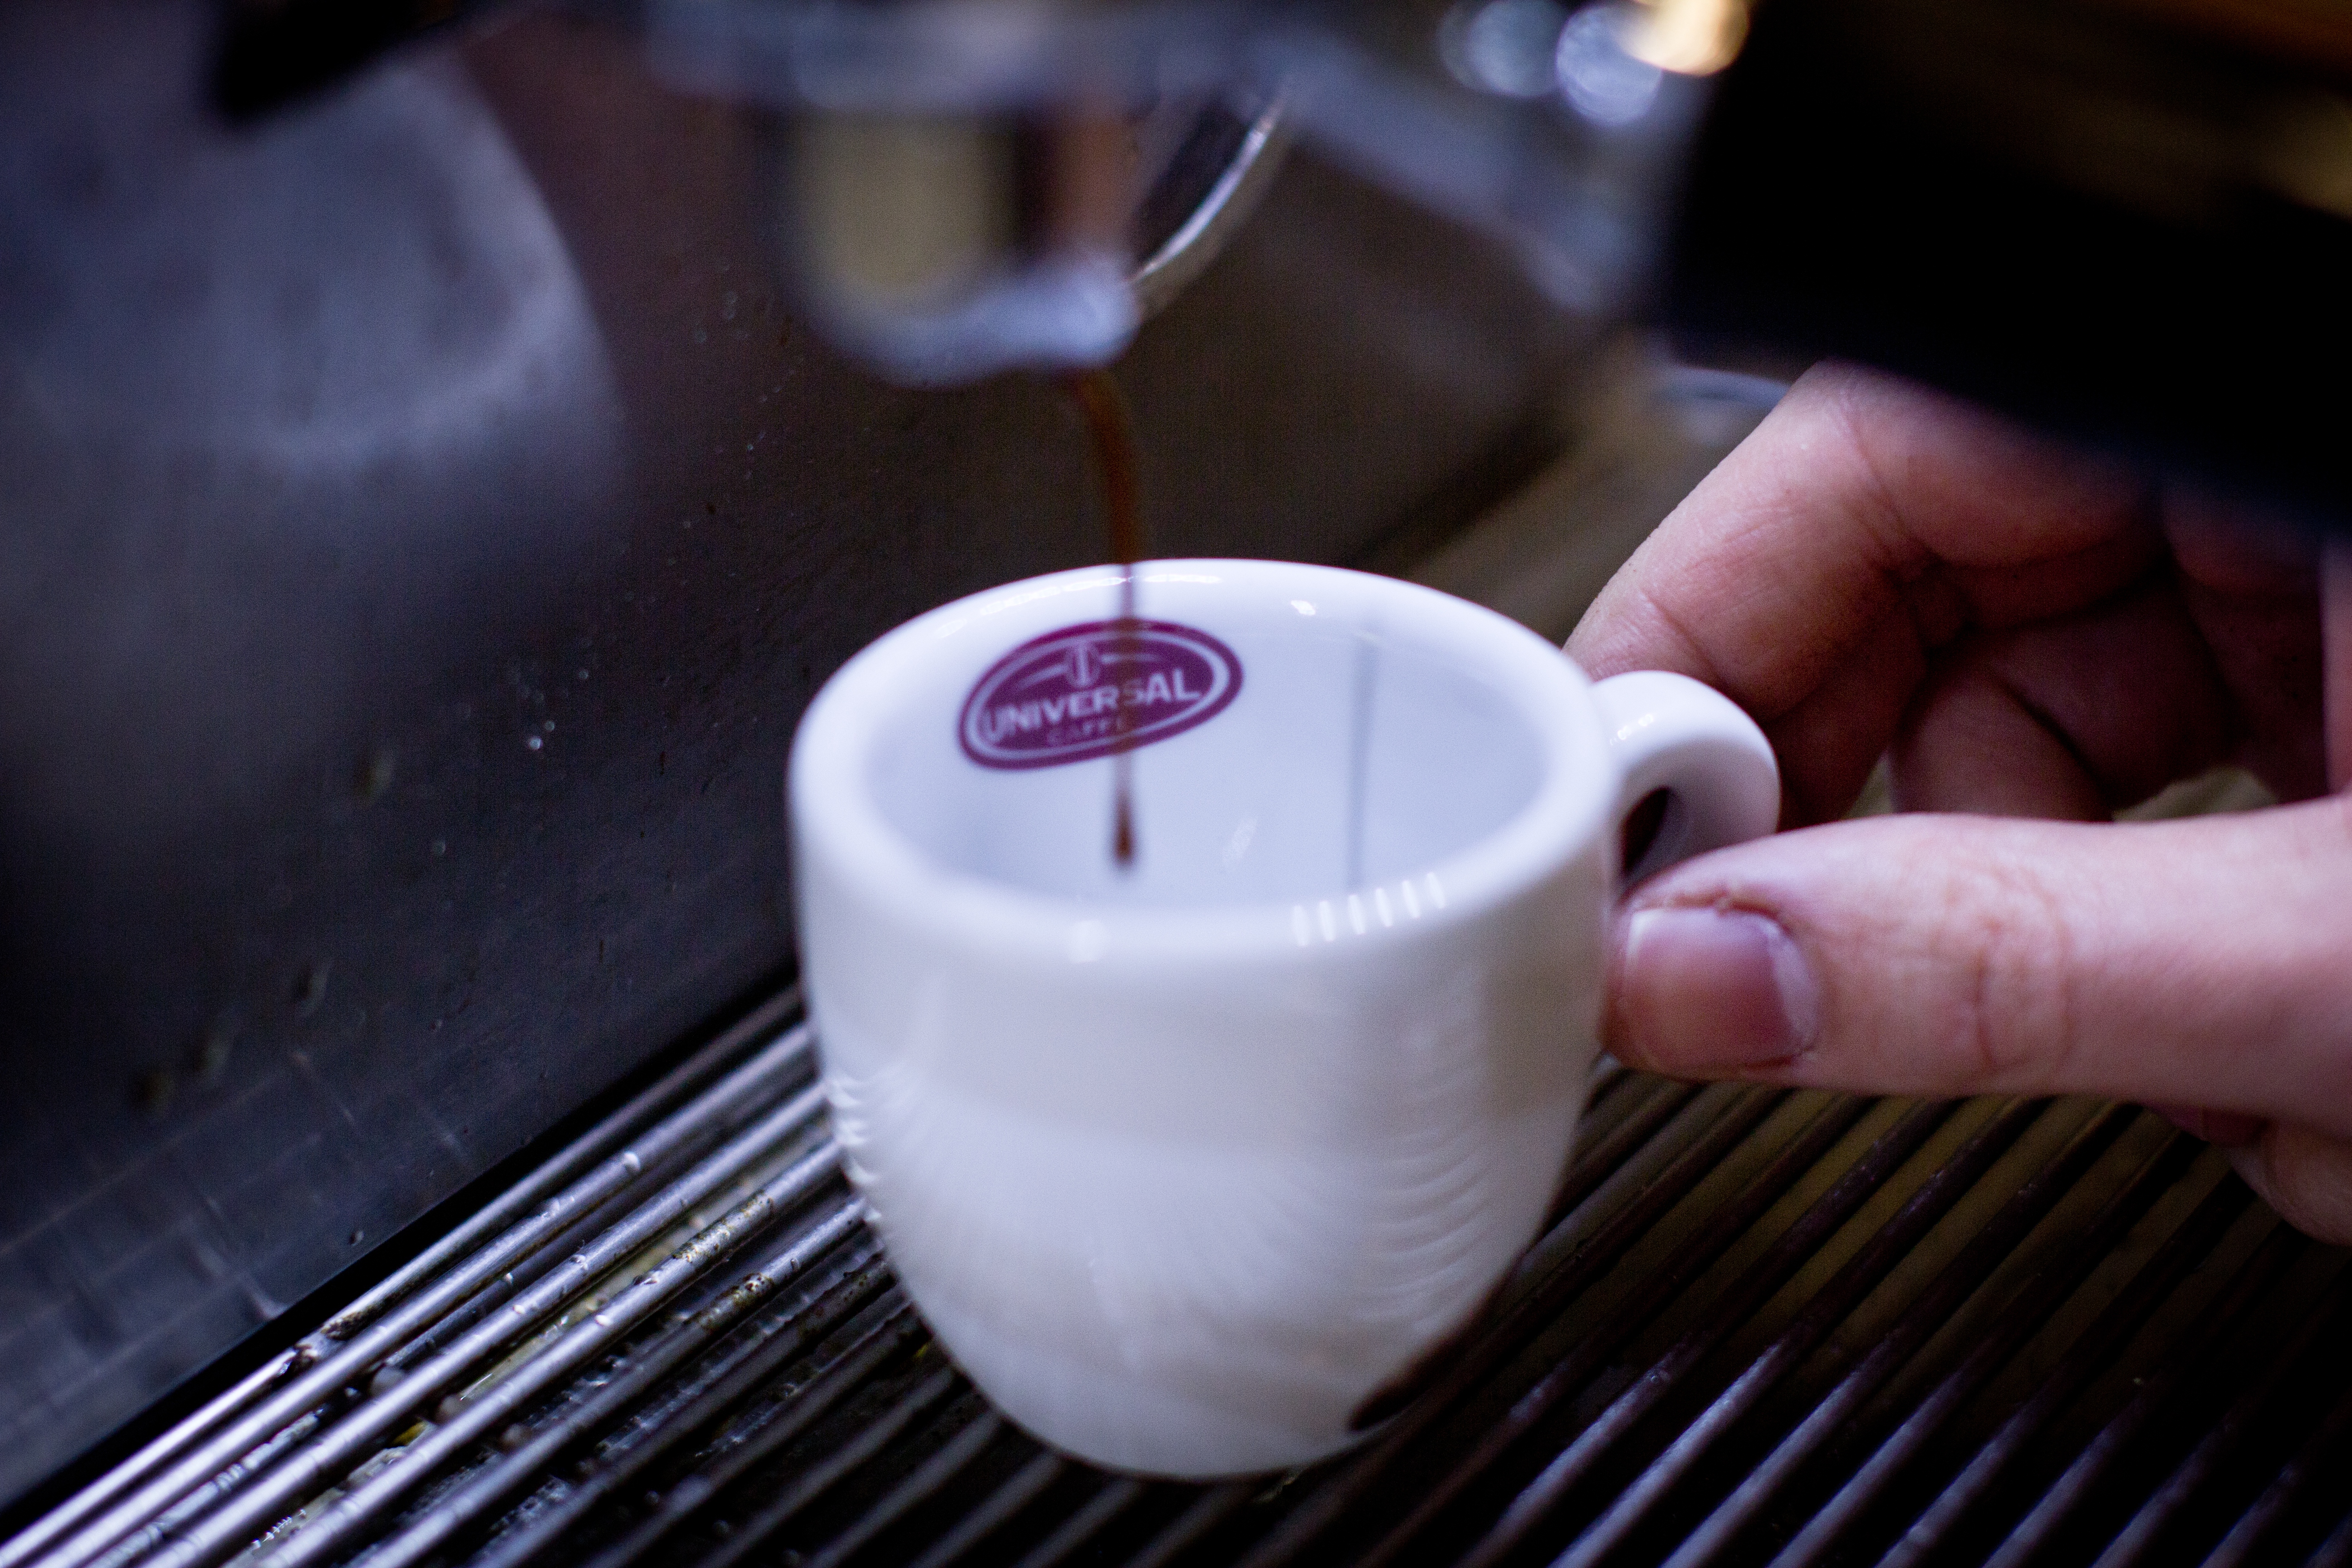
hand, finger, nail, dairy, cup